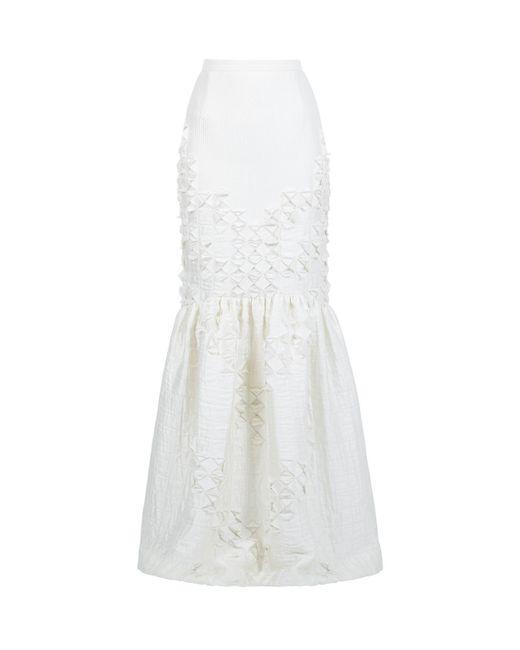
Weißer Rock im Meerjungfrauenstil aus Baumwolle mit Verzierung